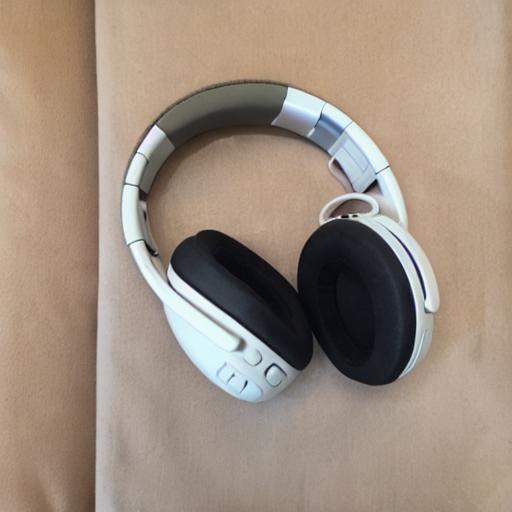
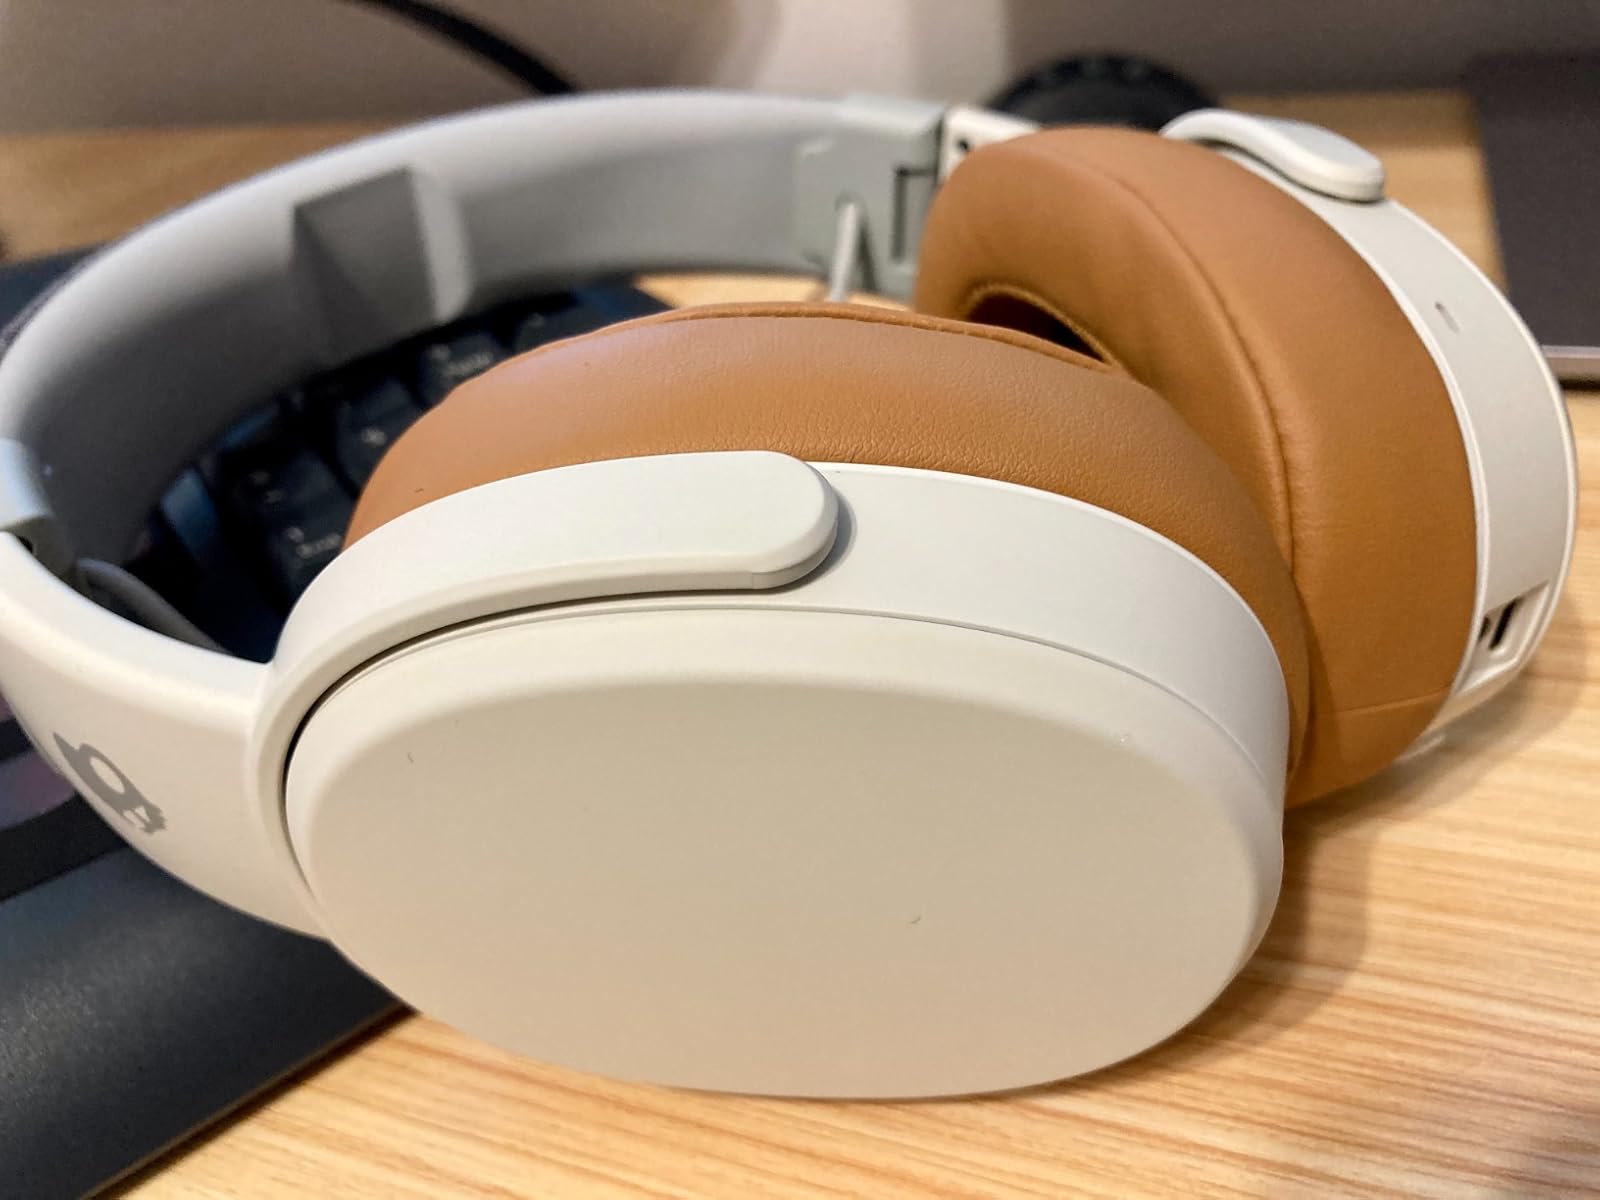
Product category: headphones
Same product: no